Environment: real
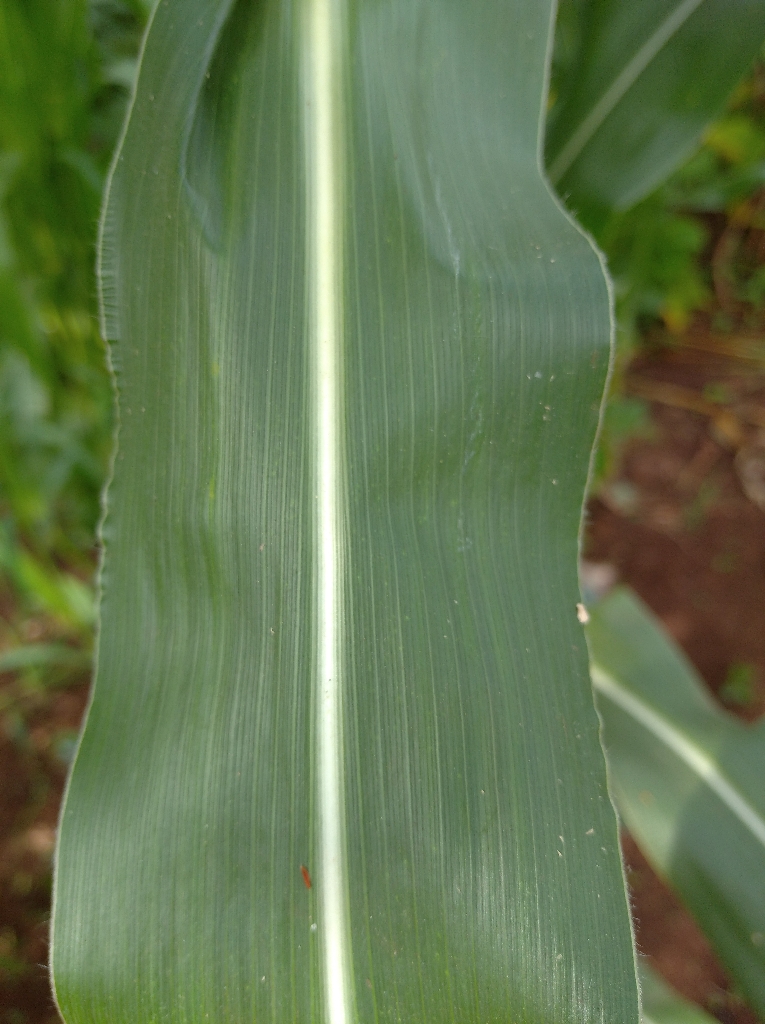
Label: healthy